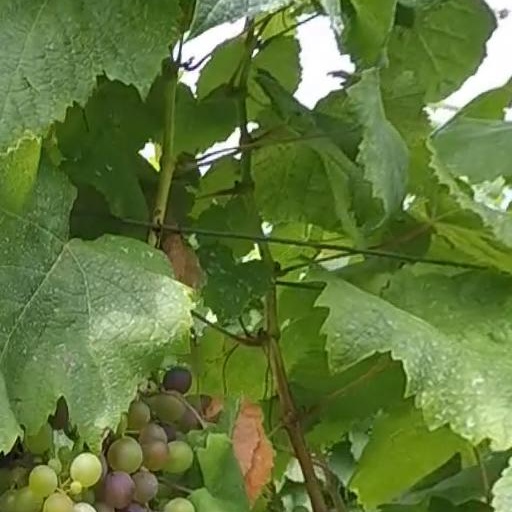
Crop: grape